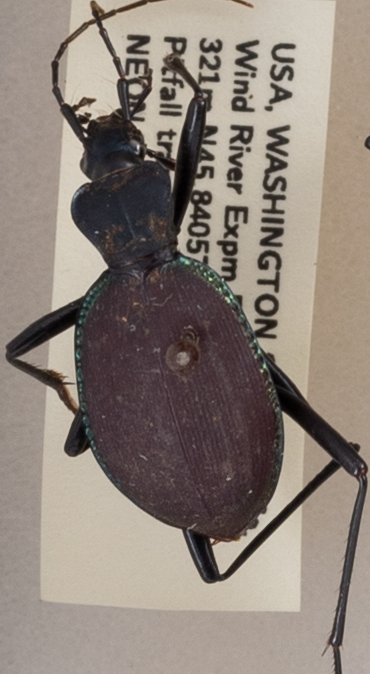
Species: Scaphinotus angusticollis
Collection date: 2019-08-27
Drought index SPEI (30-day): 0.3
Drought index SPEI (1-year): -1.45
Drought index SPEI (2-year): -1.69